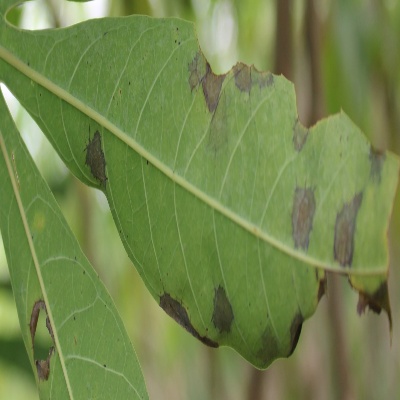
Crop: Cassava
Condition: brown spot